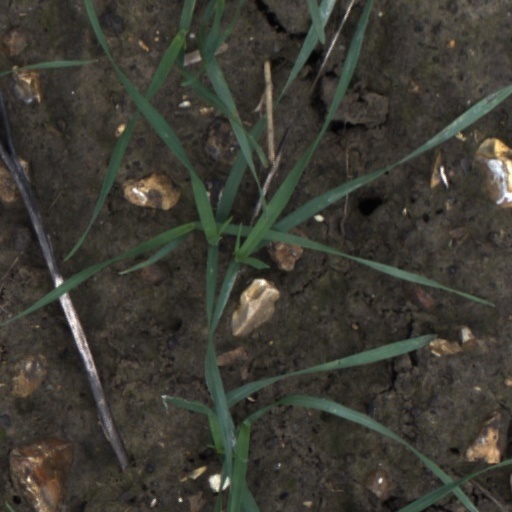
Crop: wheat